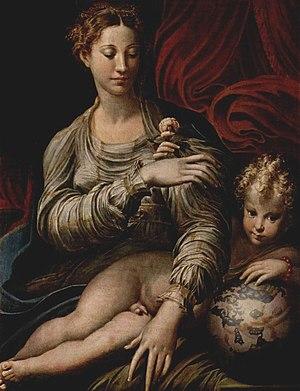
Girolamo Francesco Maria Mazzola ou Mazzuoli, dit Parmigianino, né à Parme le 11 janvier 1503 et mort à Casalmaggiore le 24 août 1540, est un peintre et graveur italien de la Renaissance et du début du maniérisme.